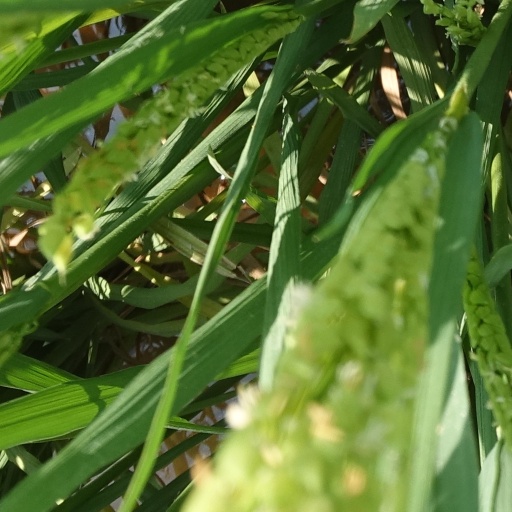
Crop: rice